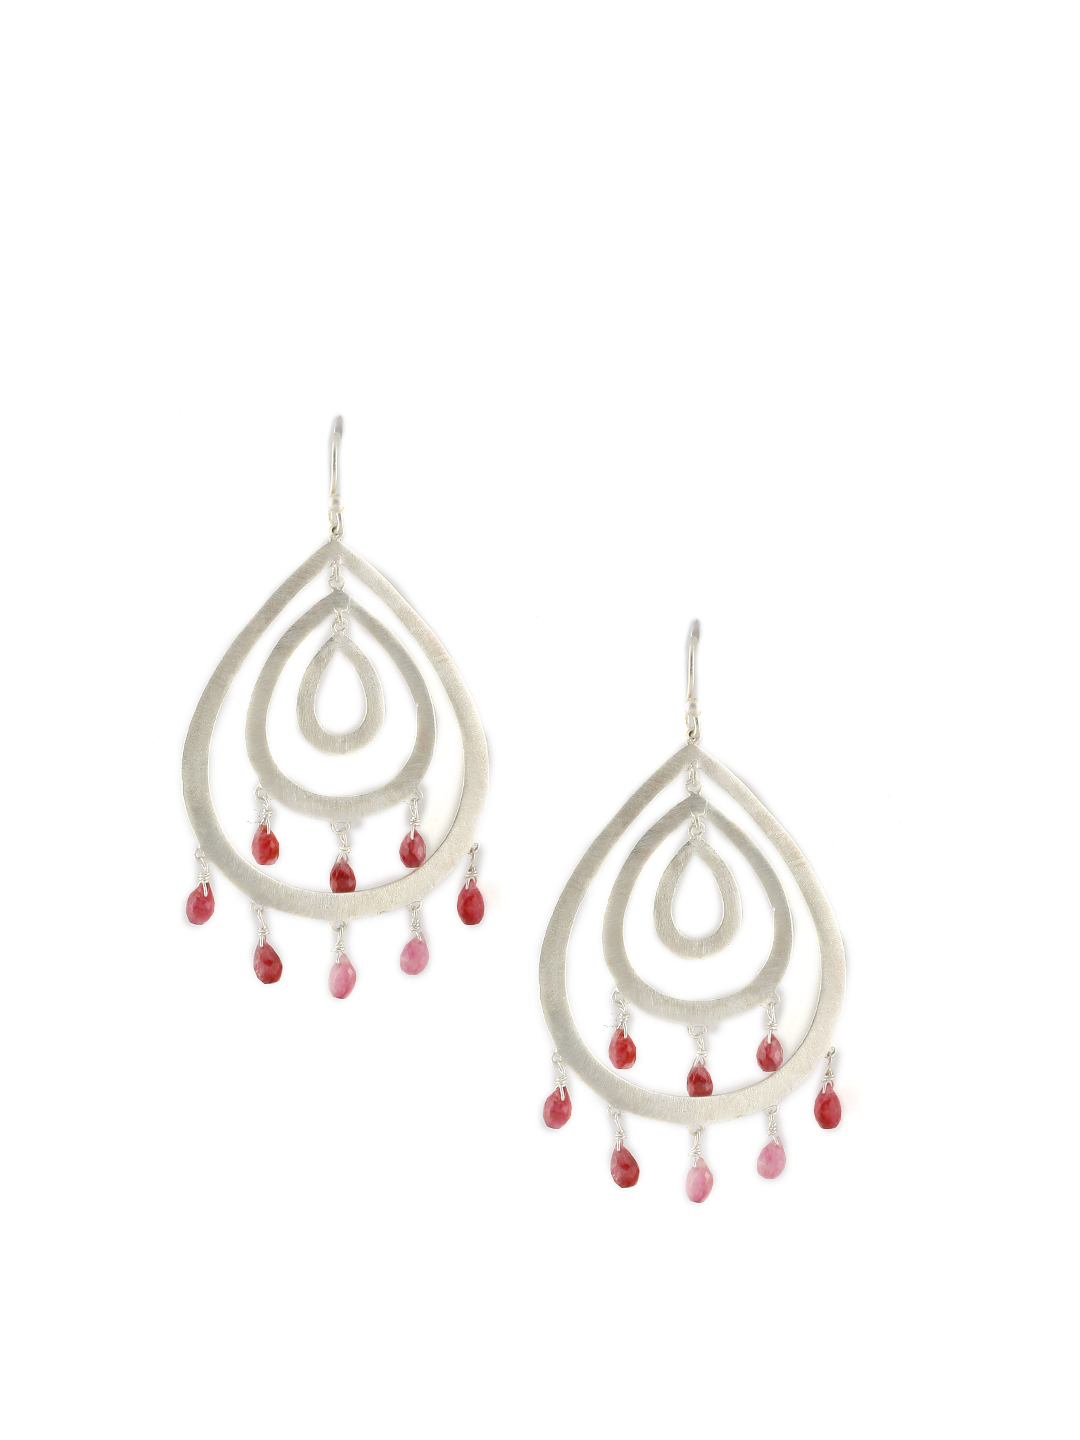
Rreverie Silver Earrings
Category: Accessories / Jewellery / Earrings
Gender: Women
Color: Silver
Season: Fall 2012
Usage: Casual